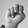
ASL letter: N